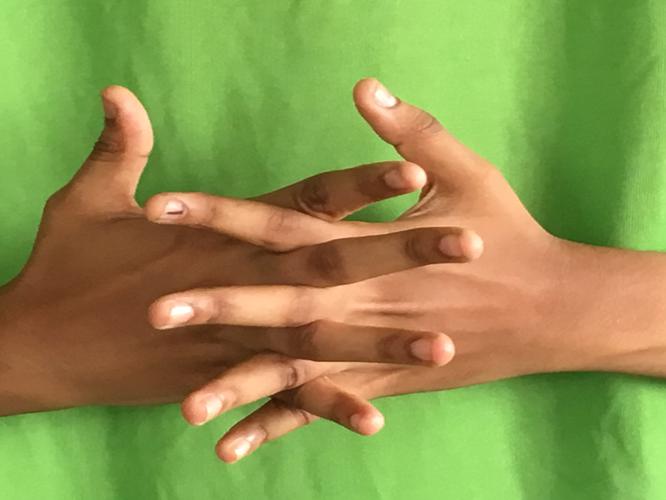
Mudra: Karkatta
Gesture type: double_hand